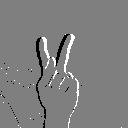
ASL letter: k